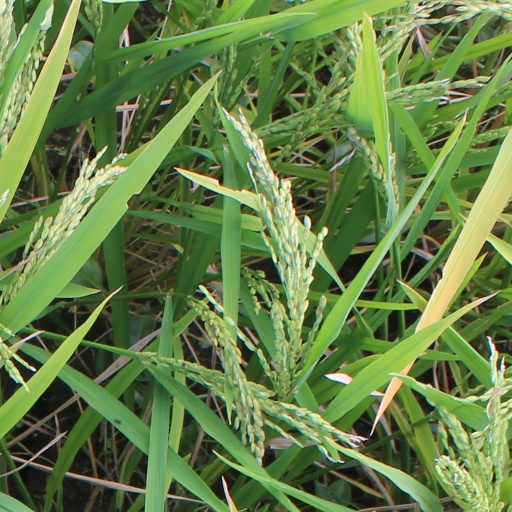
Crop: rice